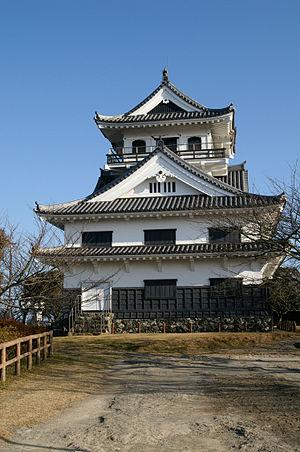
Le château de Tateyama est un château japonais situé à Tateyama, au sud de la préfecture de Chiba au Japon. À la fin de l'époque d'Edo, le château servait de résidence au clan Inaba, daimyos du domaine de Tateyama, mais le château est plus connu par ses liens avec les anciens maîtres de la province d'Awa, le clan Satomi. Le château était aussi connu sous le nom de « Nekoya-jō ».